Achim Müller

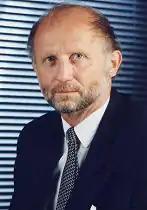

Achim Müller (14 February 1938 – 28 February 2024) was a German inorganic chemist. Mainly as a professor at the University of Bielefeld, he contributed extensively to the chemistry of molybdenum oxides and sulfides. He died on 28 February 2024, at the age of 86.